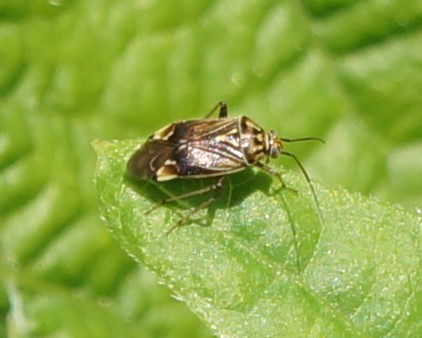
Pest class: lygus_bug